Carex capillacea

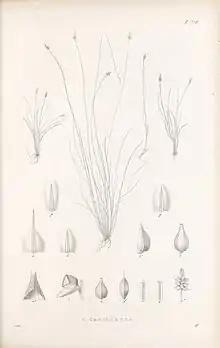
t.110 (Francis Boott, 1858)

Carex capillacea, common name yellowleaf sedge in Tasmania, is a species of sedge (in the Cyperaceae family) found in Assam, the far east of Russia, New Guinea, south east Australia, New Zealand, Malesia, China, Japan and India.